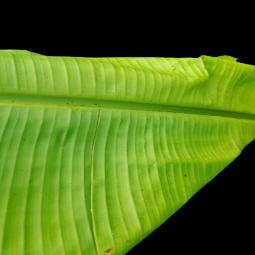
Label: Calcium